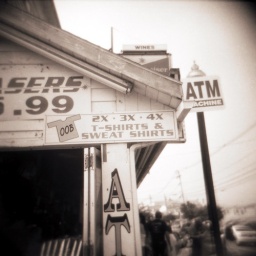
Pretty in Pink Holgawood. 120N. Lucky 100 ISO. Chinese black &amp;amp; white film